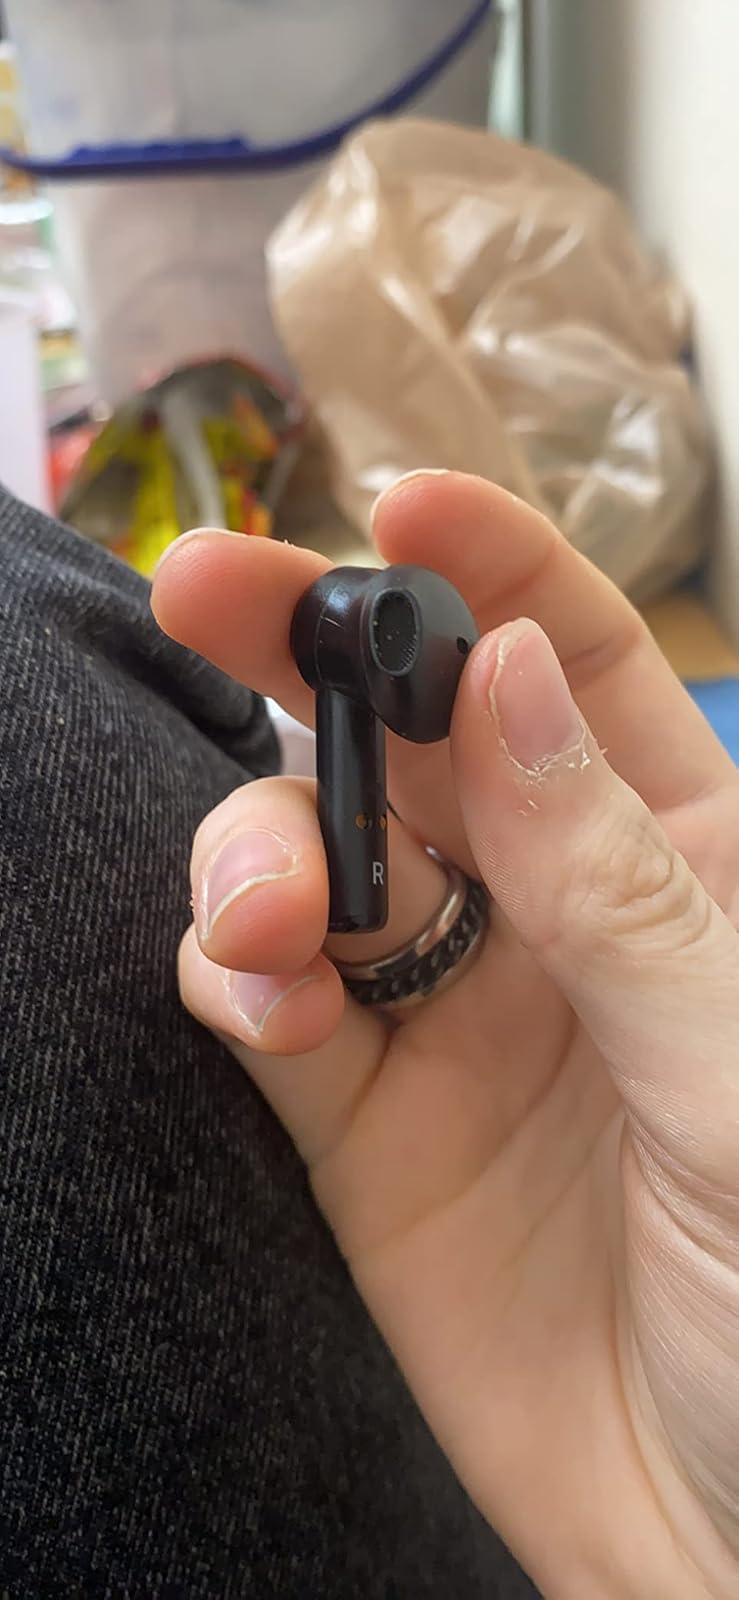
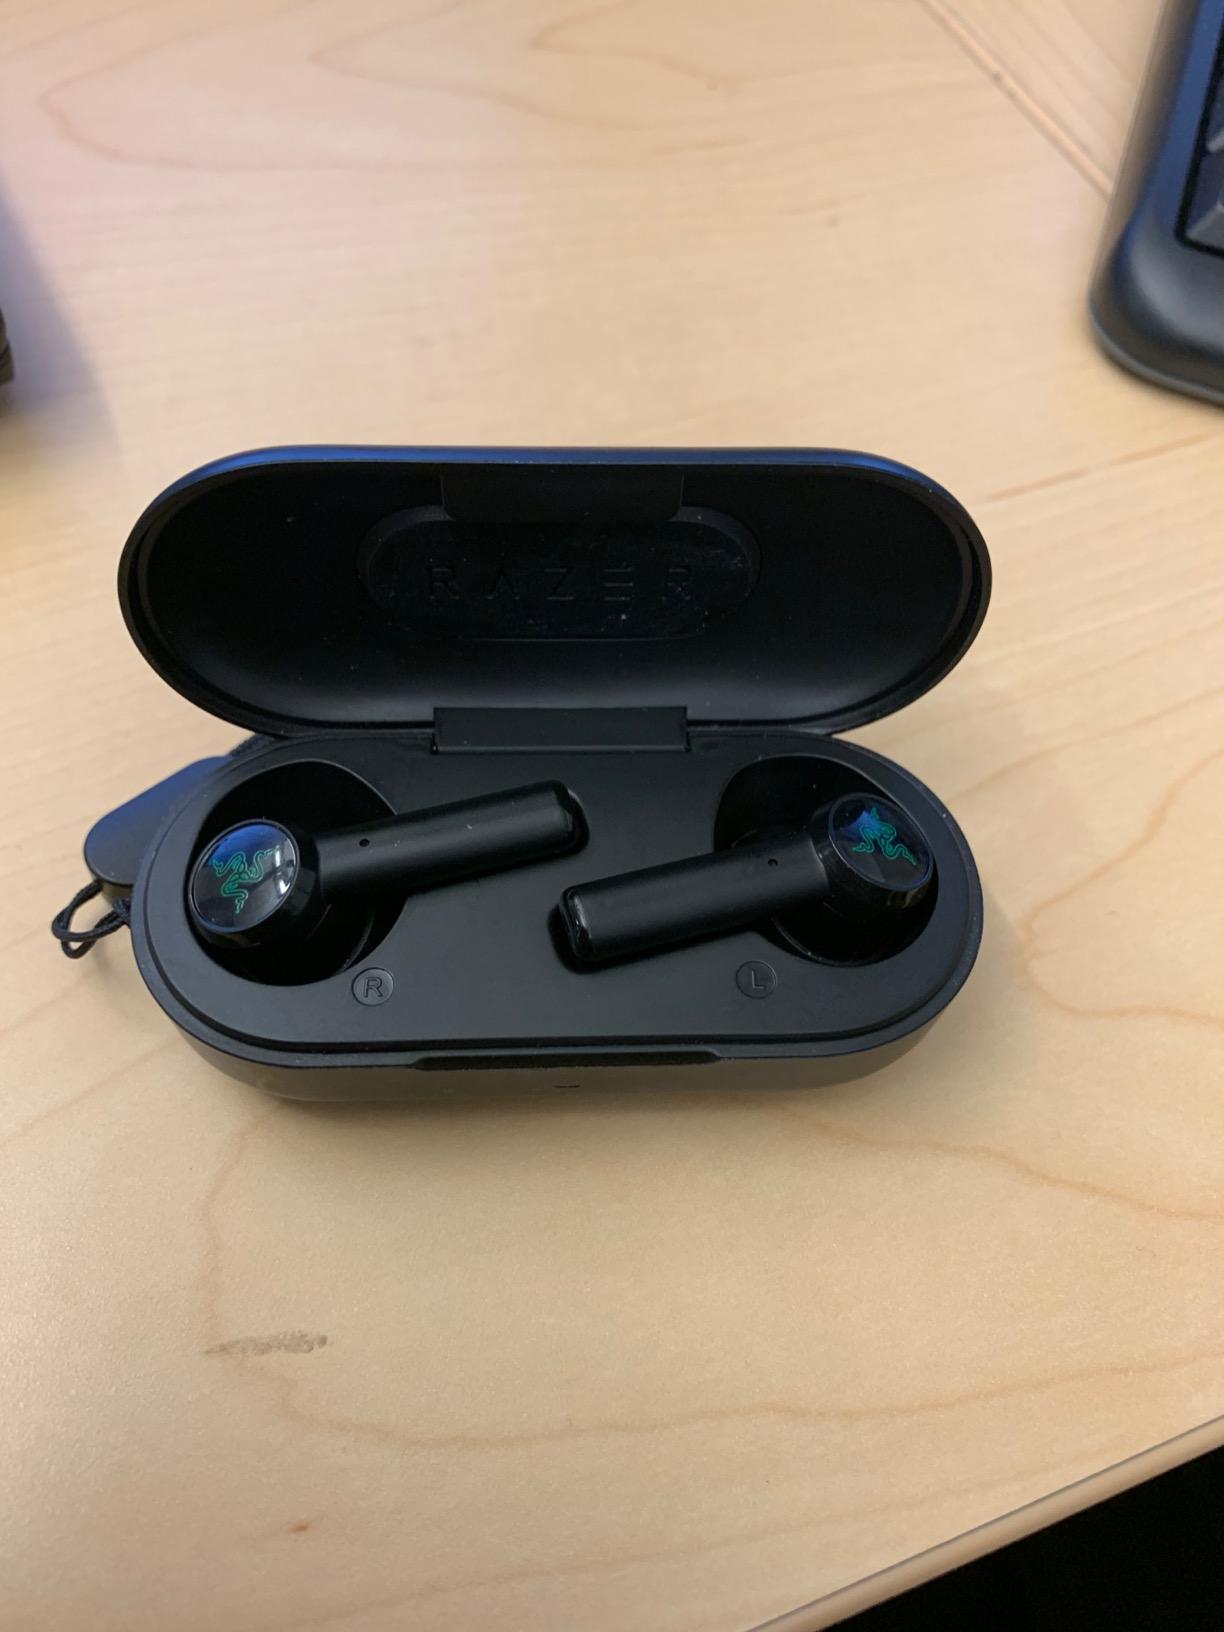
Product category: earbuds
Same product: yes